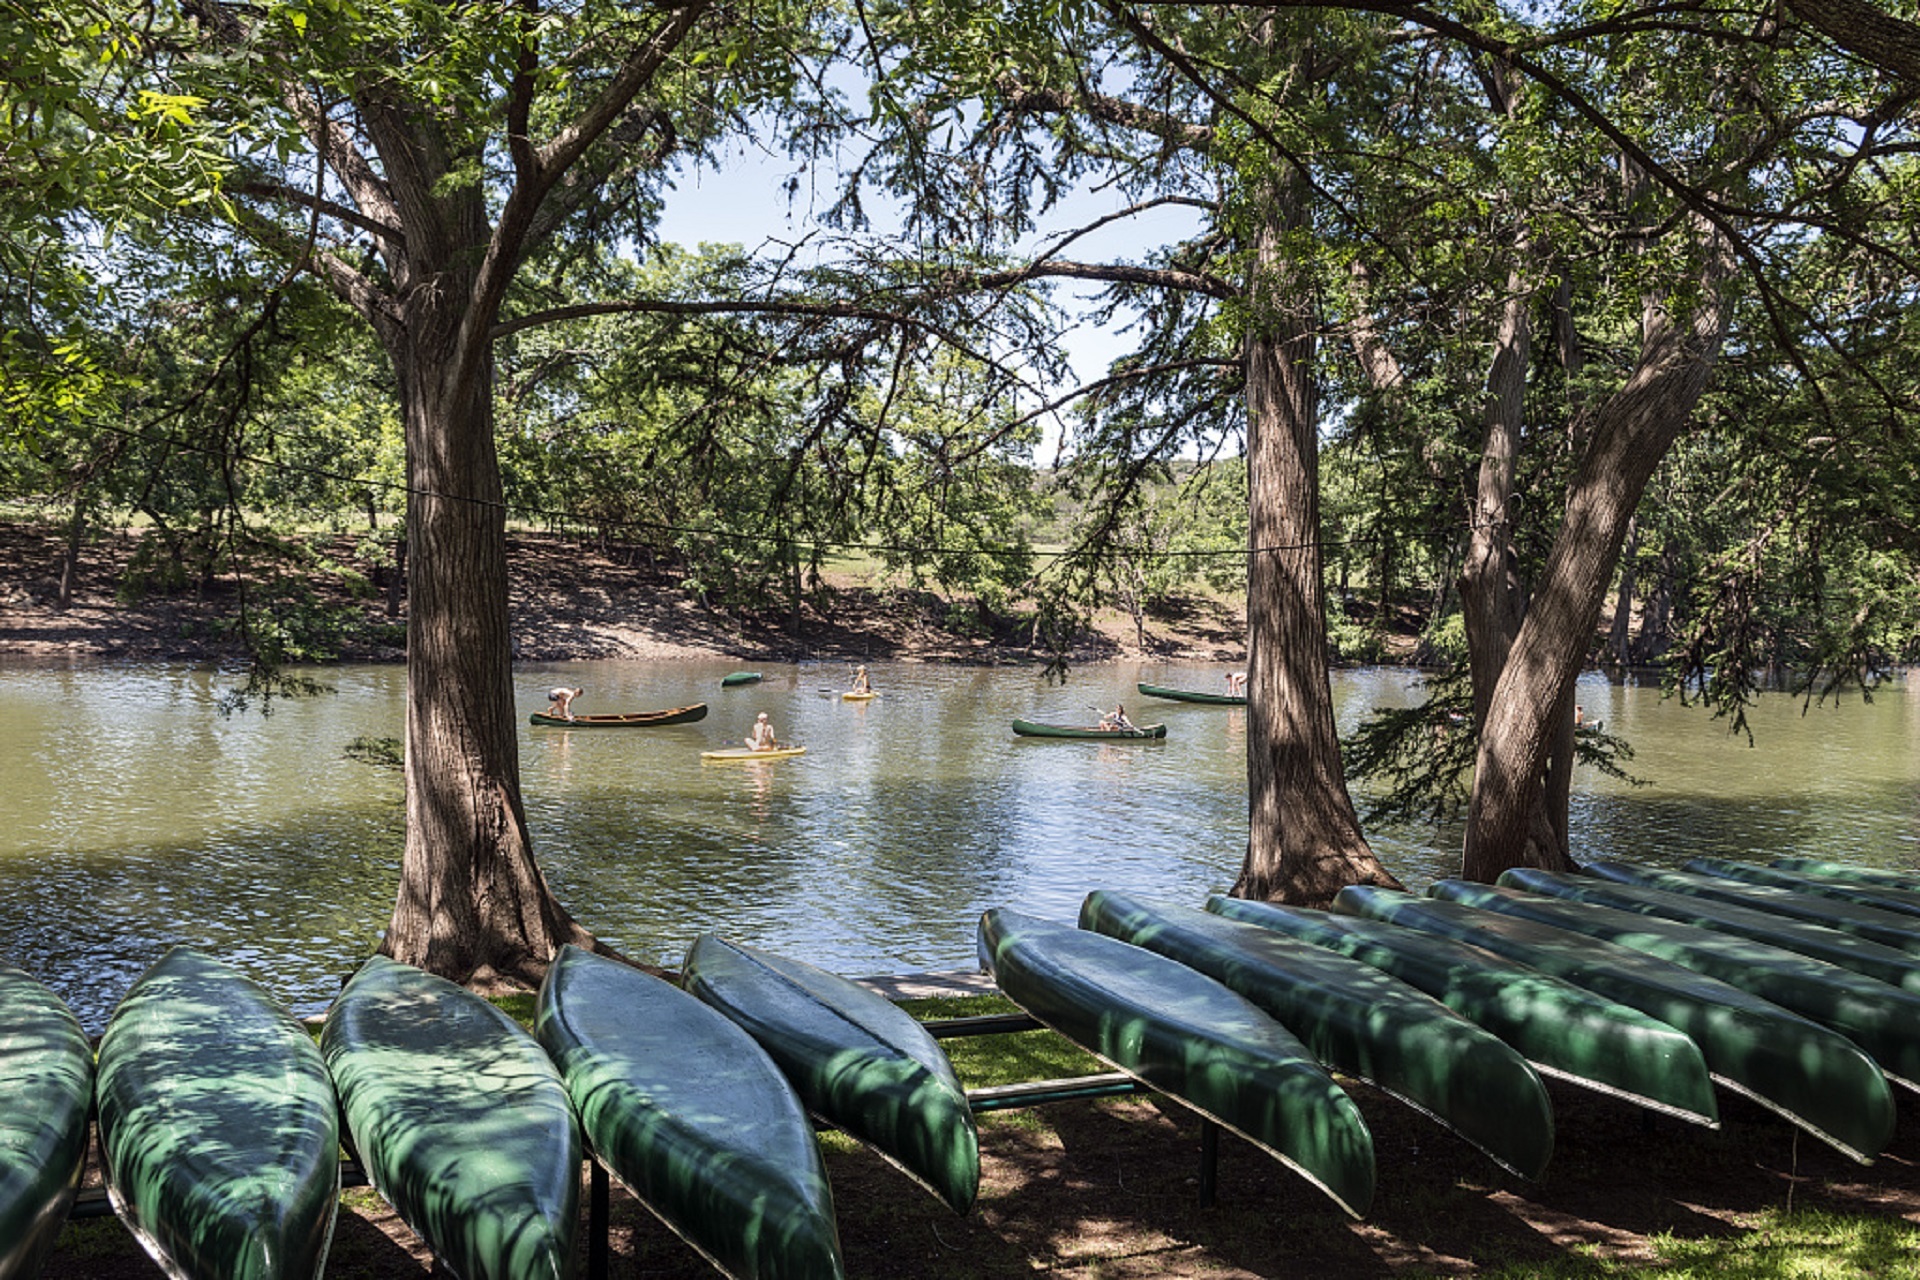
landscape, tree, water, nature, outdoor, swamp, people, sport, river, country, vacation, wildlife, paddle, vehicle, jungle, tranquil, scenic, waterway, swimming, fun, camp, boating, boats, rainforest, wetland, habitat, canoes, rowing, tropics, canoeing, campers, natural environment, bayou